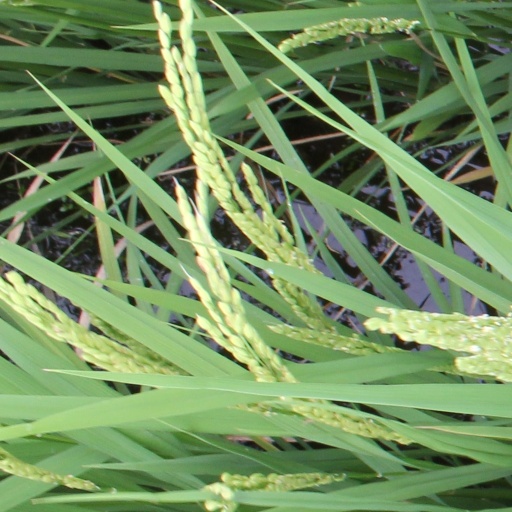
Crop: rice